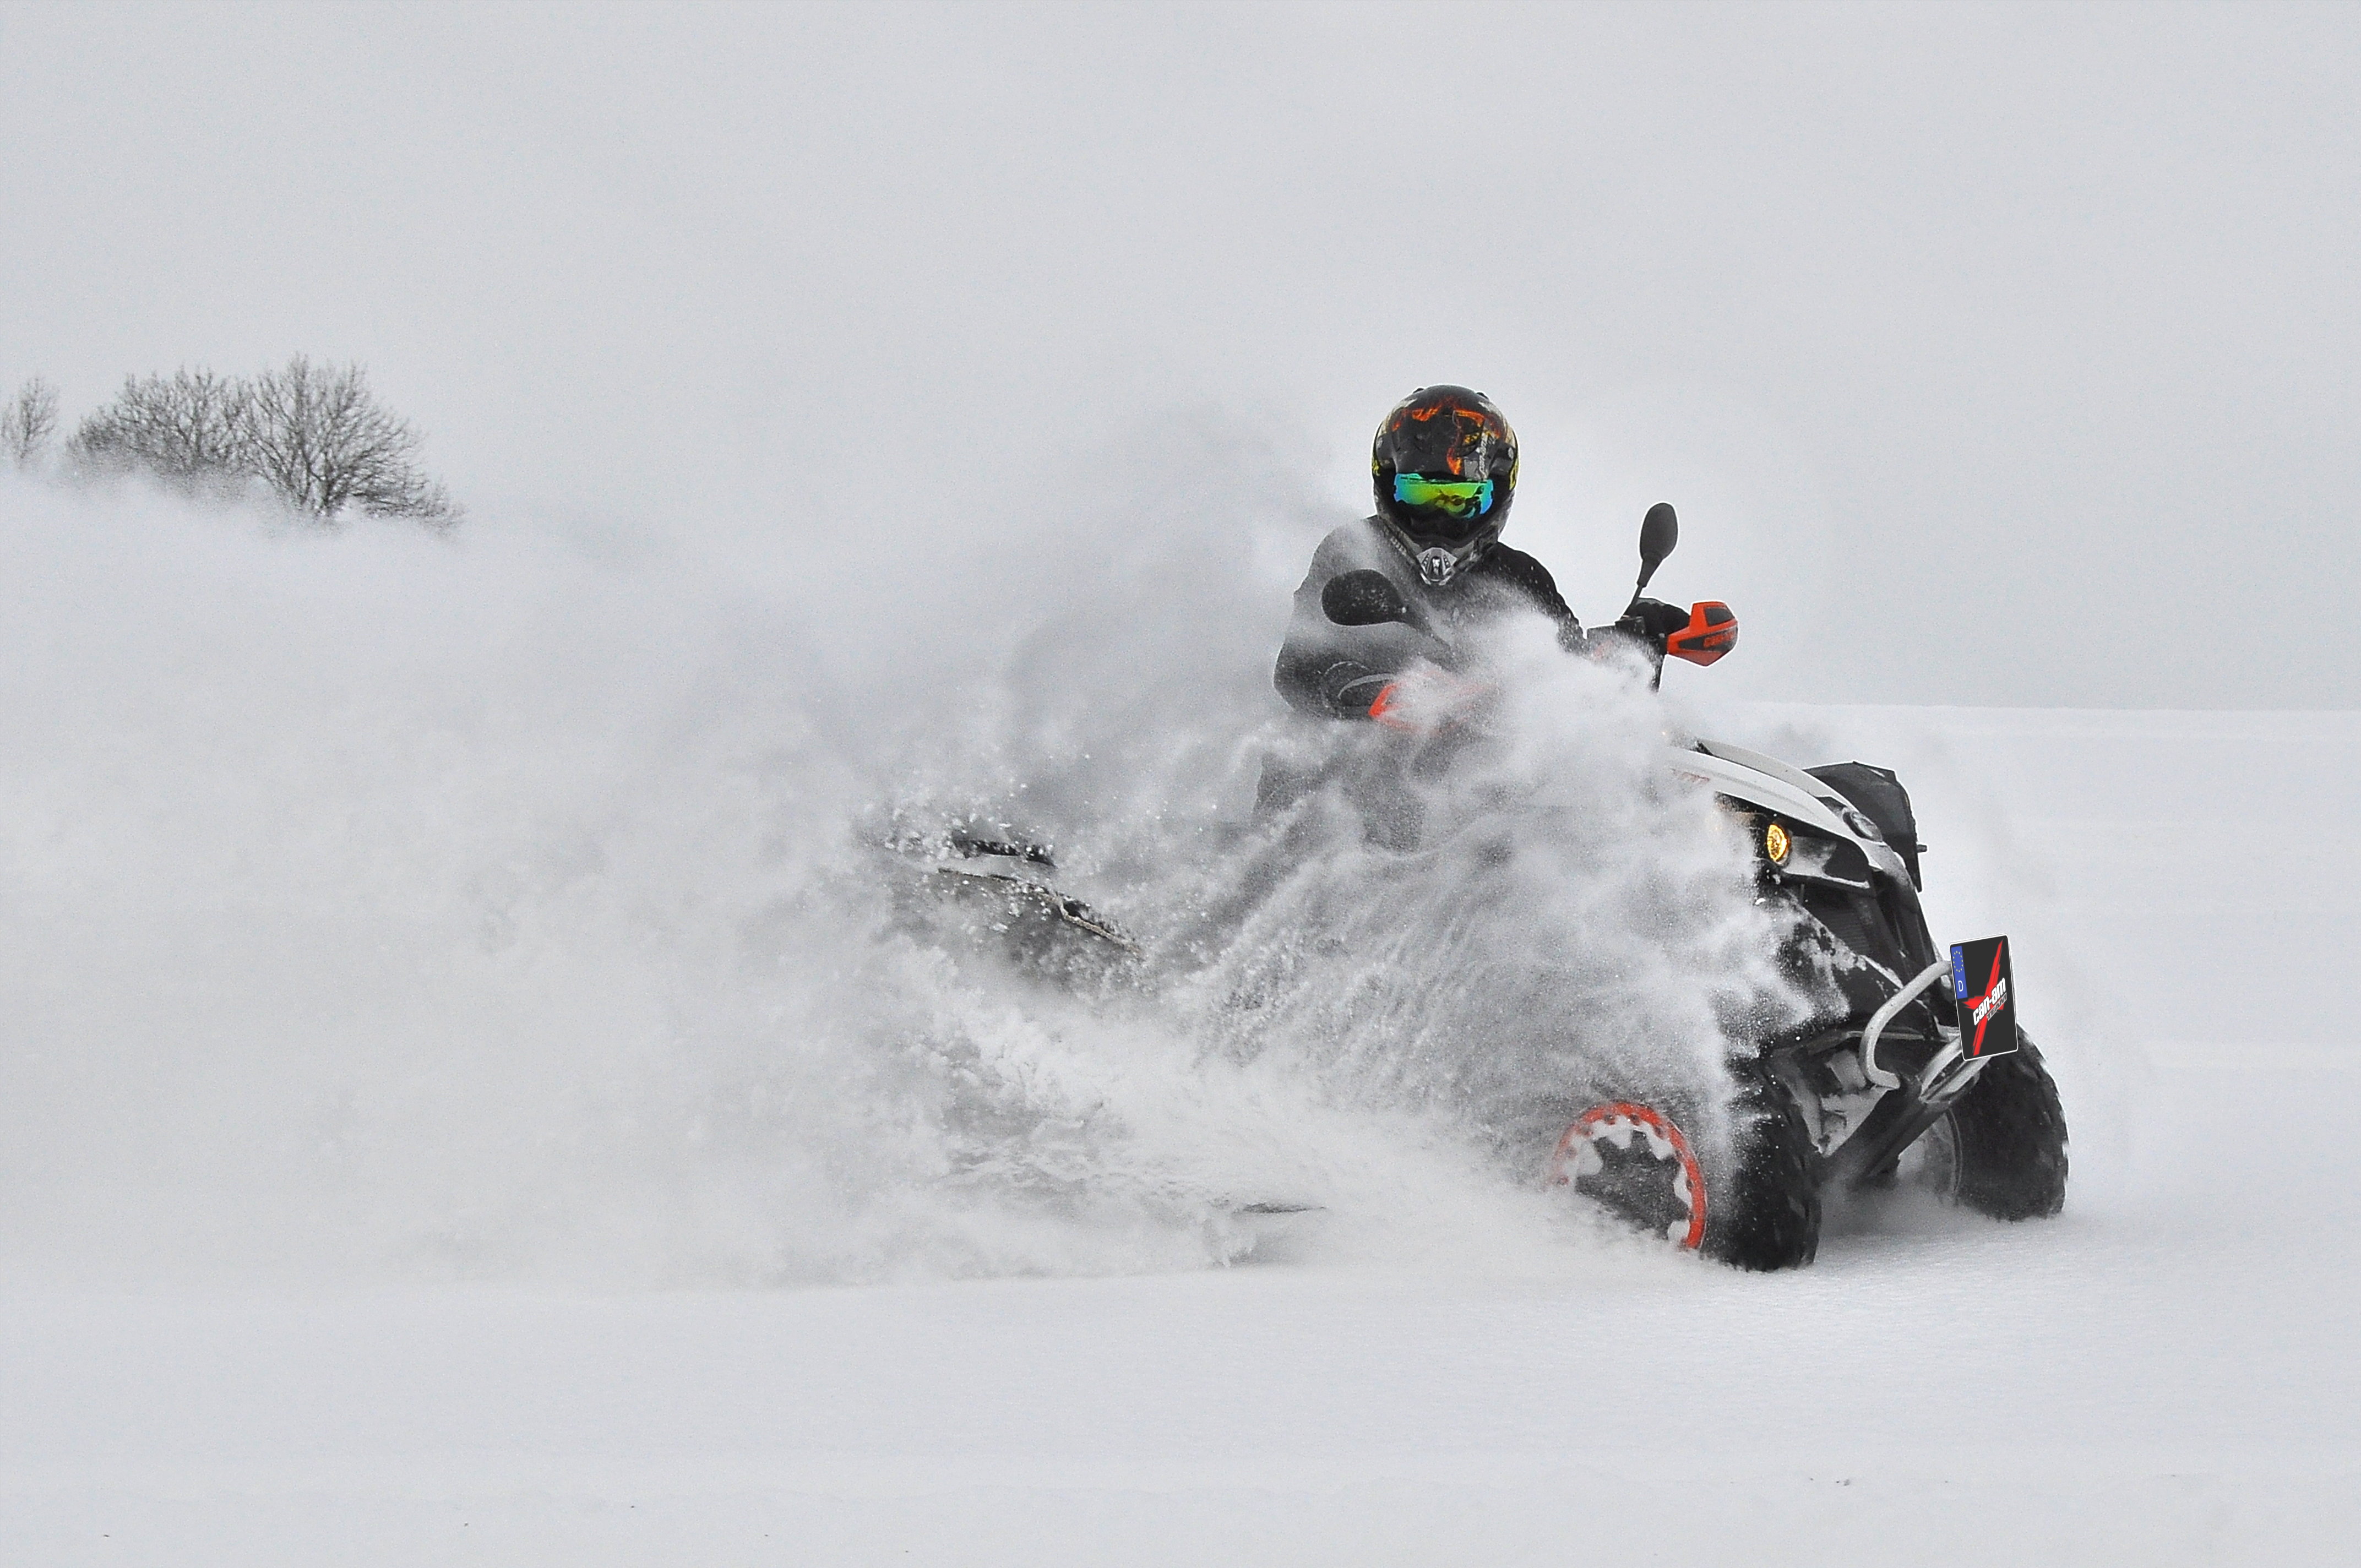
winter, schnee, atv, Quad Motorsport, snow, snowmobile, racing, extreme sport, winter sport, adventure, vehicle, freezing, ice, race, helmet, winter storm